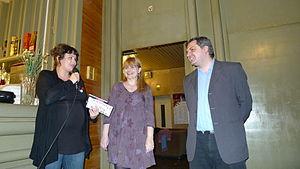
Présentation du livre ""A boh stvoril muža"" (Et dieu créa l'homme), le Club des écrivains, 2, Rue Laurínska, Bratislava, Slovaquie. Du gauche Petra Polnišová (actrice slovaque et la marraine du livre), Barbara Pribylincová (écrivain slovaque et l'auteur du livre) et Roman Michelko (écrivain slovaque et le directeur de la maison d'édition que publié le livre)."